Wladimir Klitschko

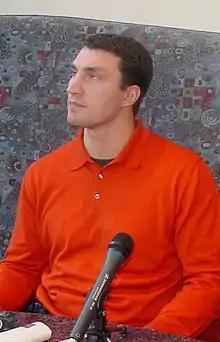
Klitschko in 2004

After failing to reach agreements with Kirk Johnson, Fres Oquendo, Lou Savarese and Danny Williams, Universum ultimately signed a 4-fight contract with Corrie Sanders, who was ranked No.9 contender by WBO at the time. According to the agreement, Sanders' first fight was going to be for the WBO world heavyweight title. The fight was scheduled to take place on 8 March 2003 in Hanover, Germany. Klitschko later admitted that he came to the fight unmotivated and was already thinking about the vacation he was going to enjoy after the fight. Klitschko suffered an upset TKO loss to Sanders. With thirty seconds left in the opening round, Wladimir threw a jab but Sanders countered with a big left hook, prompting Klitschko to enter a clinch. While in the clinch, Sanders landed another left hook that send Klitschko to the canvas. Klitschko got up but was dropped again almost immediately. The following round, Sanders continued his assault on a visibly hurt Klitschko, dropping him twice more at the beginning of the round. The referee waived it off after the fourth knockdown. The fight was named Upset of the Year by The Ring for 2003.